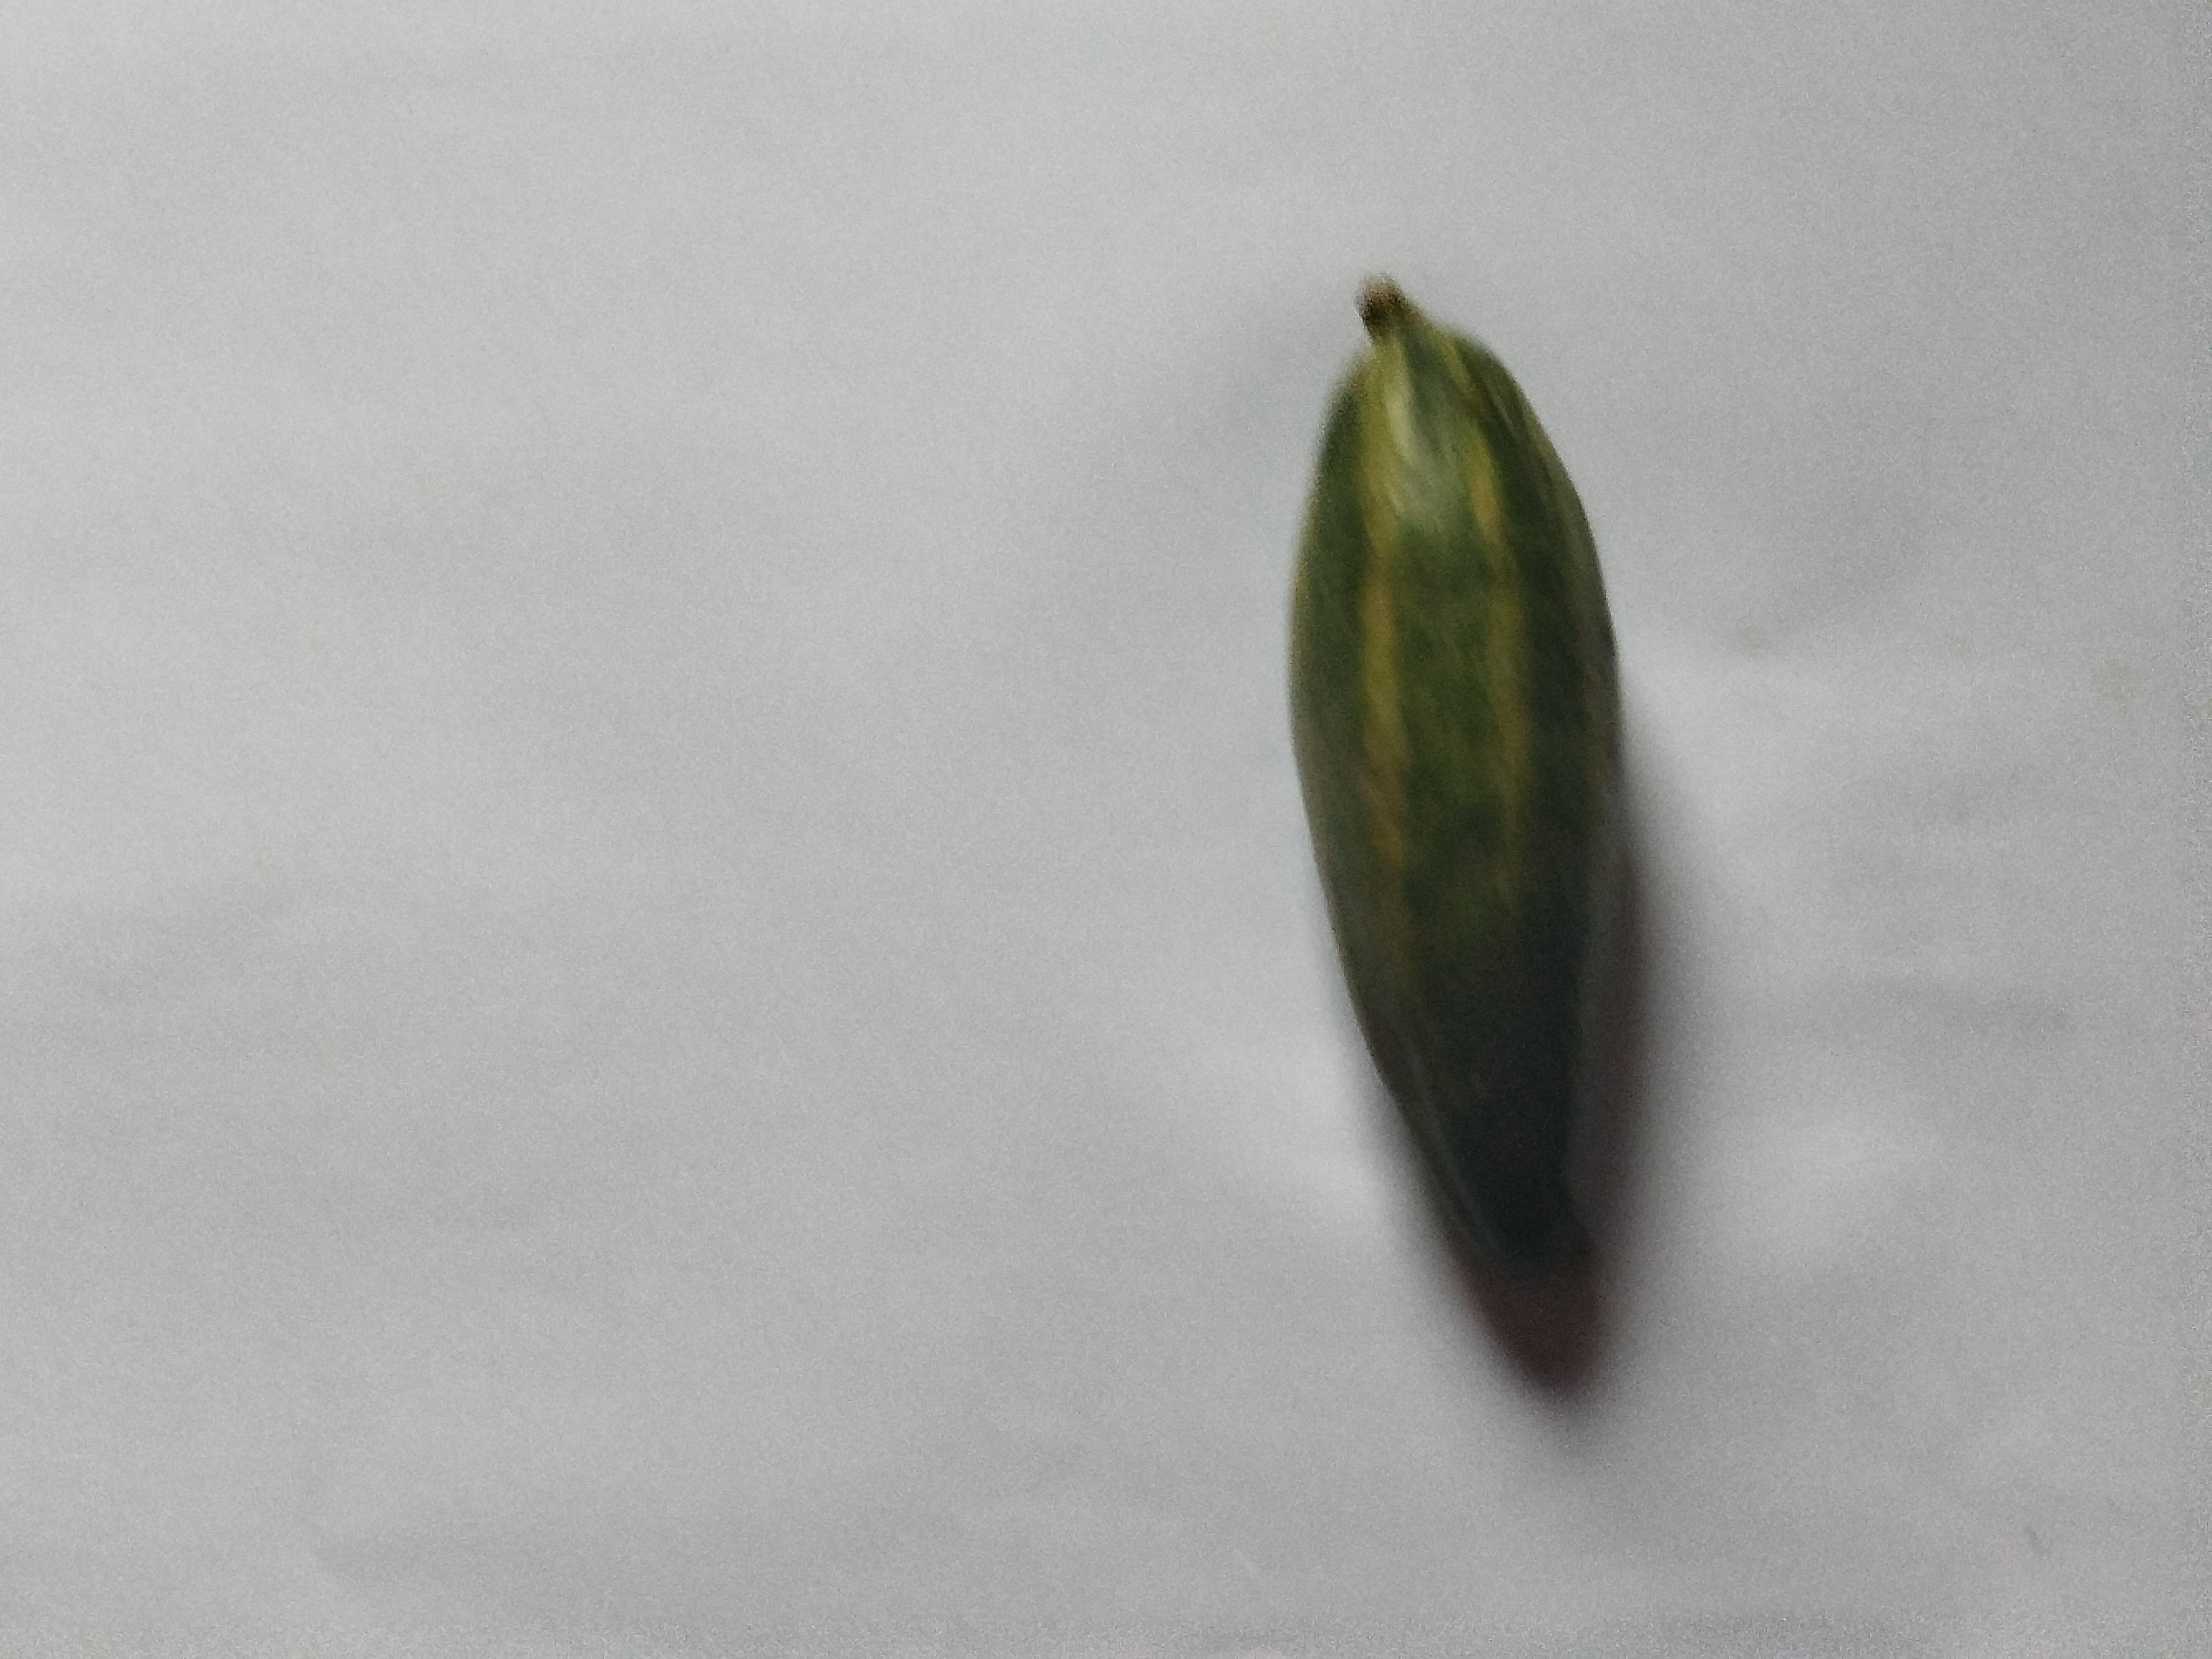
Label: Pointed gourd